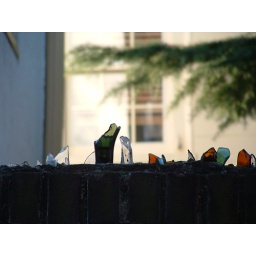
Broken bottles atop a garden wall in Old City, Philadelphia